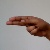
The image shows a hand gesture representing the letter 'H' in Indian Sign Language.